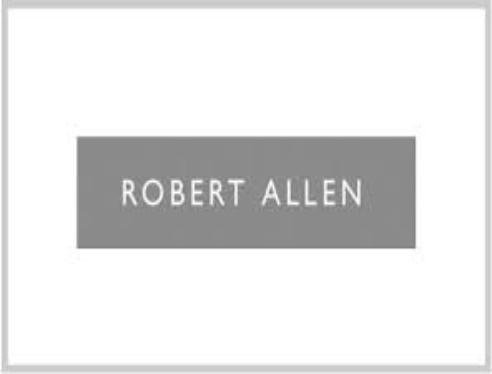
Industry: Clothes